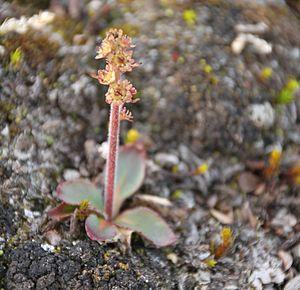
Saxifraga hieraciifolia, la saxifrage à feuilles d'épervière, est une espèce plutôt rare de saxifrage que l'on rencontre dans les régions arctiques et dans certaines zones alpines, comme les montagnes de Norvège et les Carpates, ainsi que dans quelques stations isolées du Massif central et du milieu des Alpes autrichiennes.